Francelia Billington

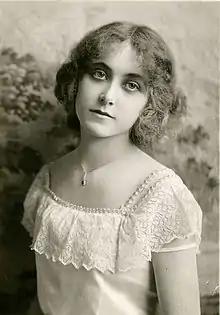
Billington in 1914

Francelia Billington (February 1, 1895 – November 24, 1934) was an early American silent-screen actress, and an accomplished camera operator.